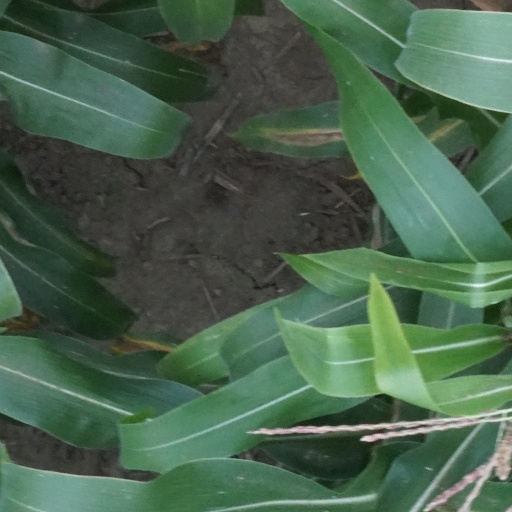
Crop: maize; corn